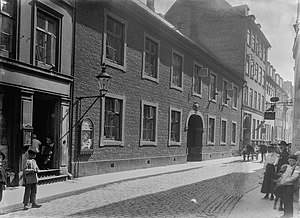
Poul Fechtels Hospital
Den gamle, nu nedrevne, bygning på Møntergade.
Poul Fechtels Hospital eller de hamborgerske sjæleboder i København blev stiftet 1570 af Poul Fechtel, der var møntmester under Christian 3.